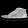
Label: Sneaker